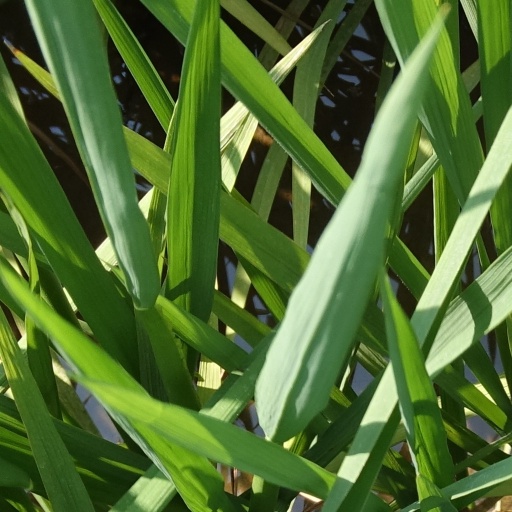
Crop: rice